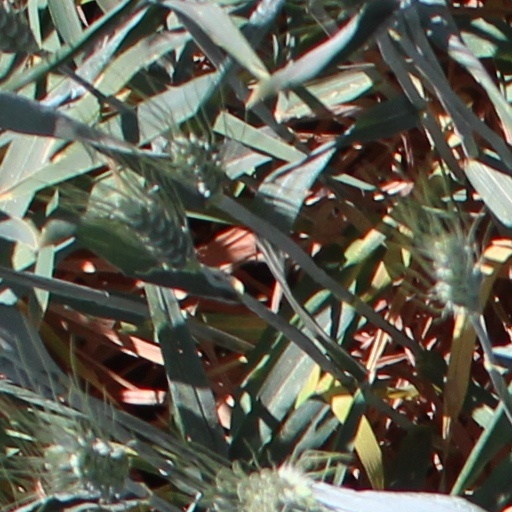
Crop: wheat